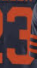
Number: 3